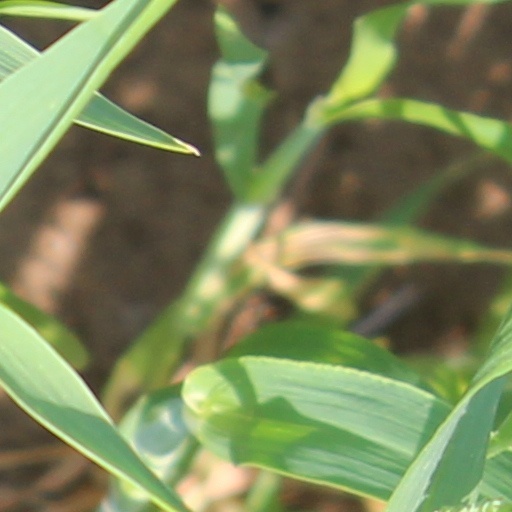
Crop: wheat